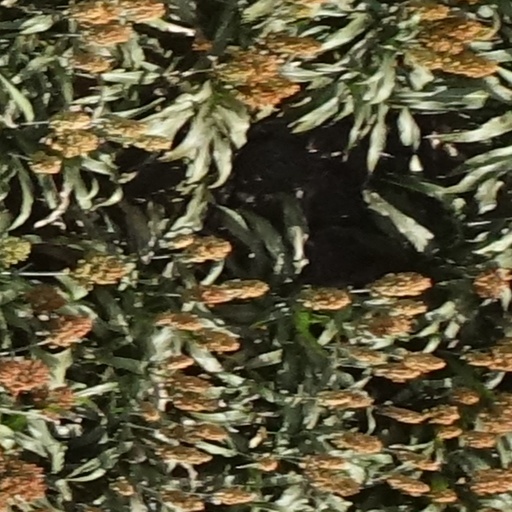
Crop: sorghum